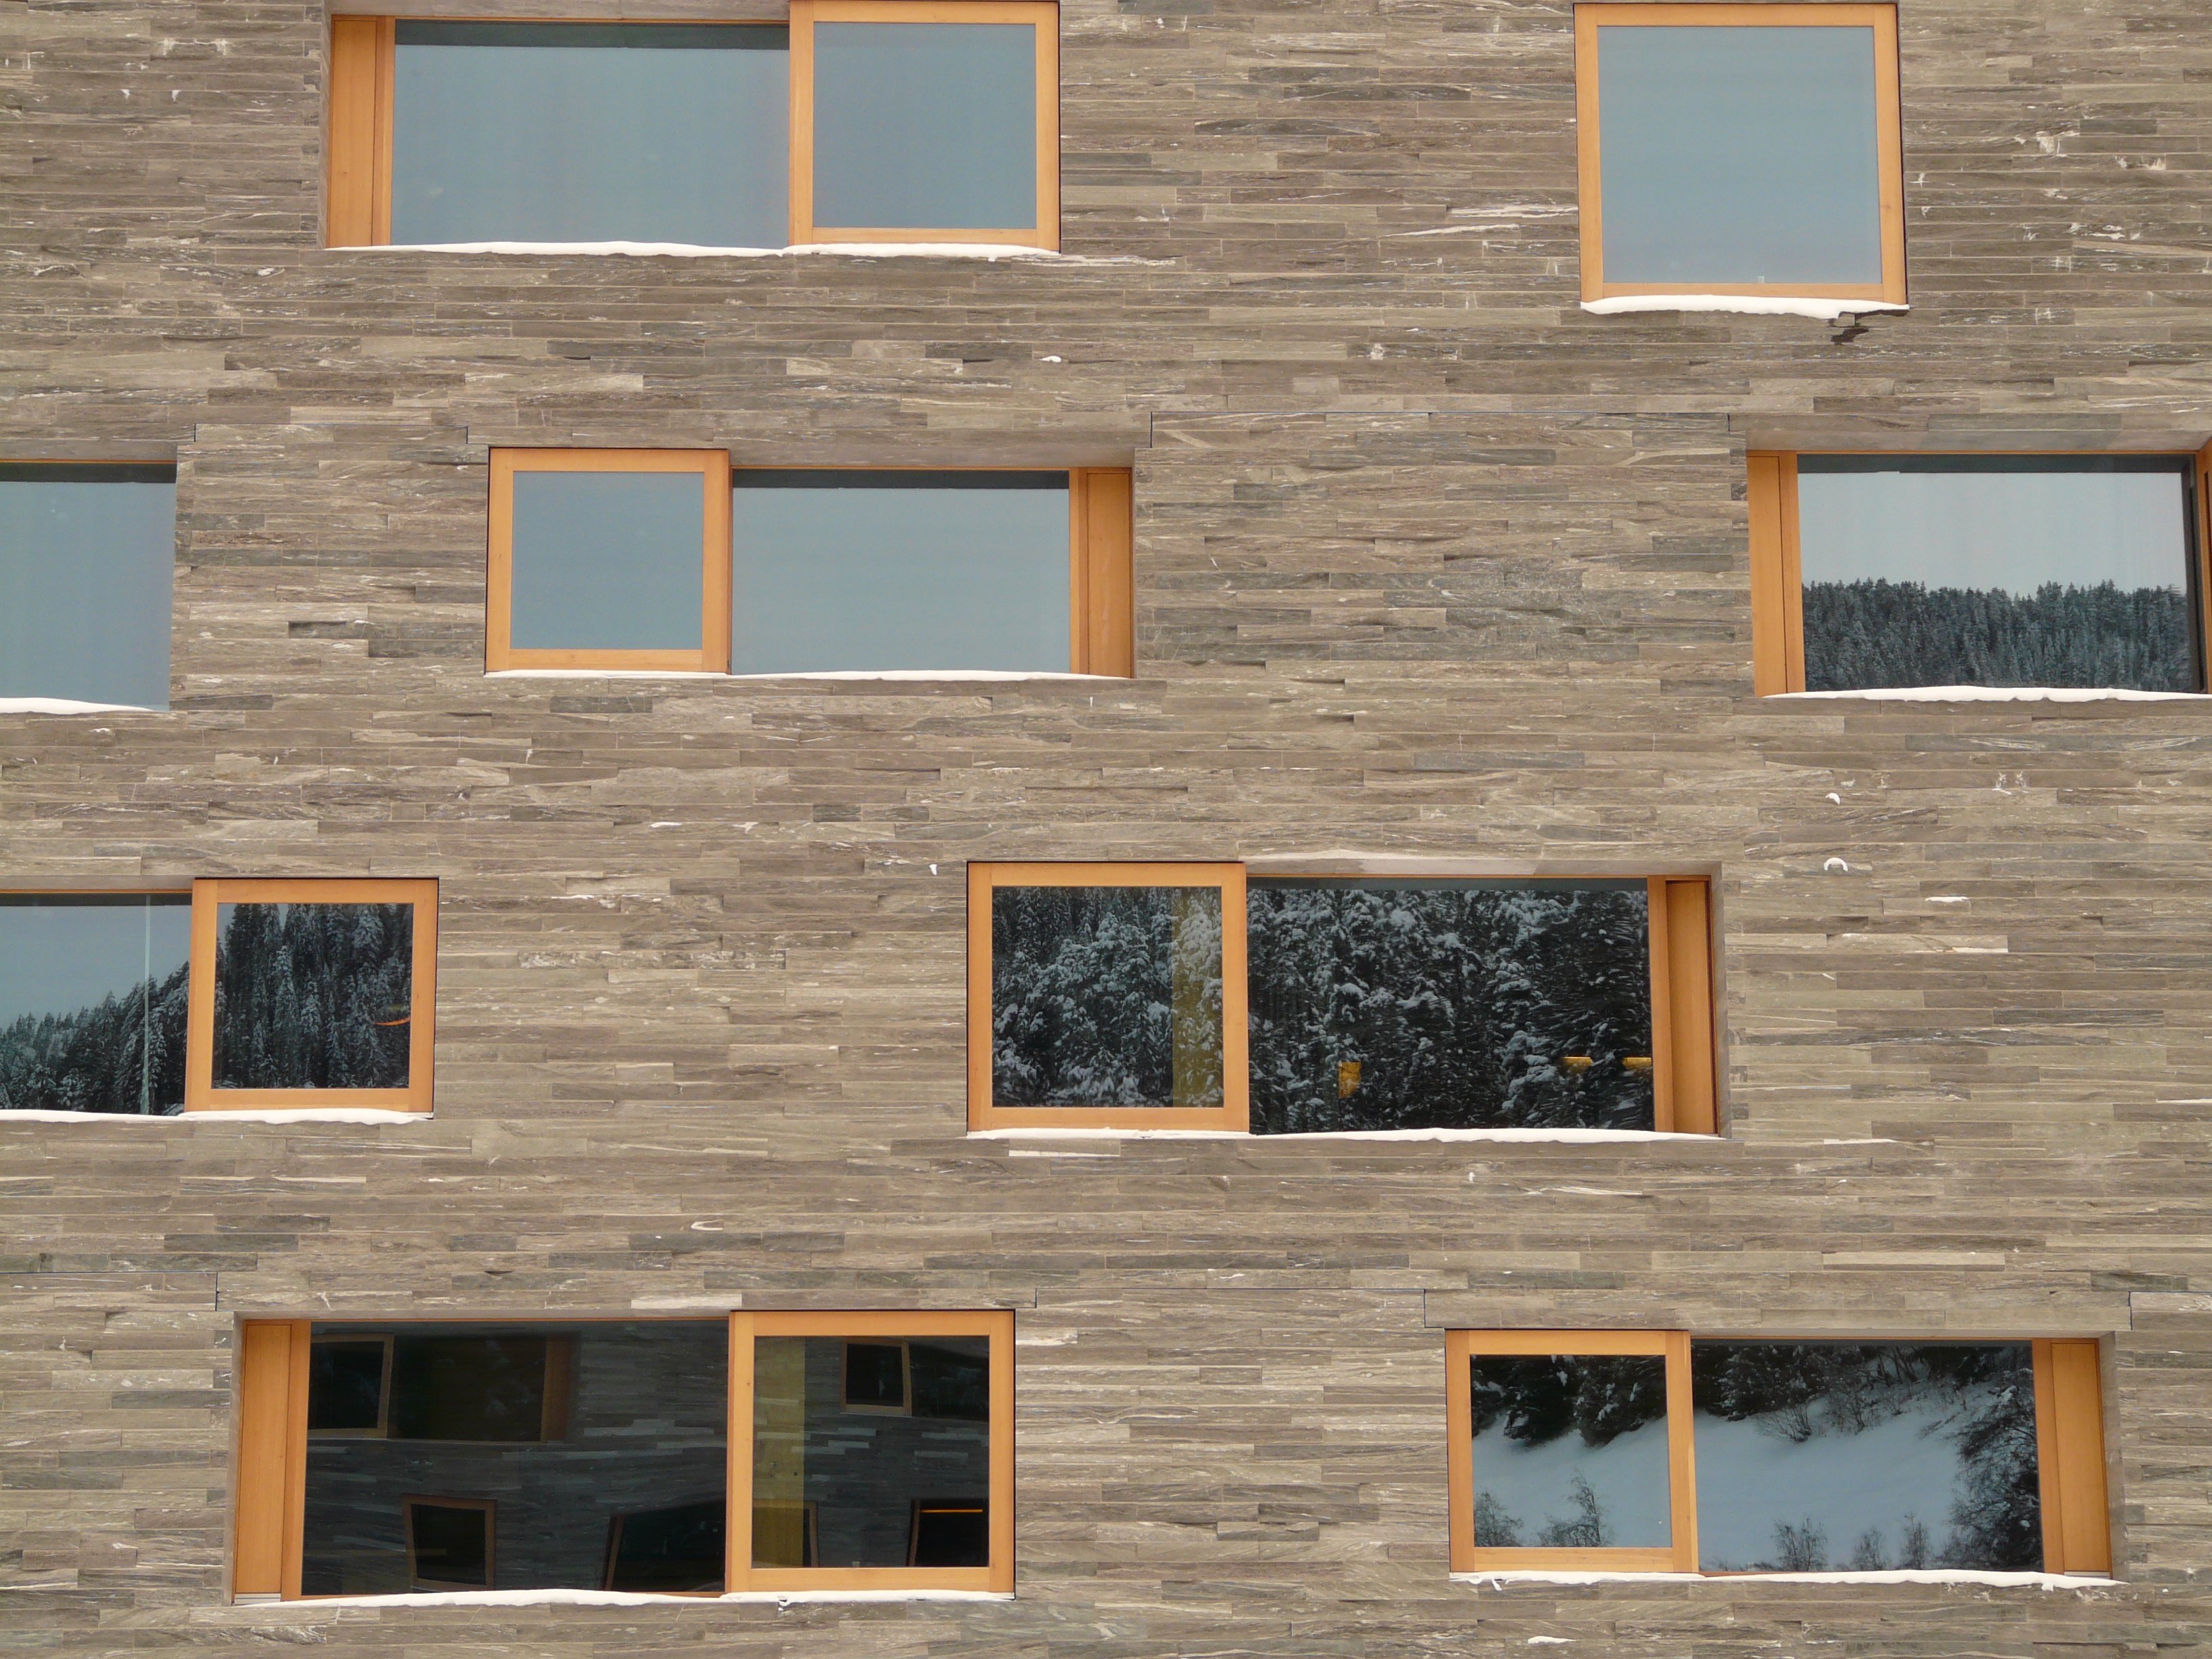
architecture, wood, house, floor, window, glass, building, home, wall, facade, brick, material, brickwork, disc, siding, hauswand, discs, flooring, daylighting